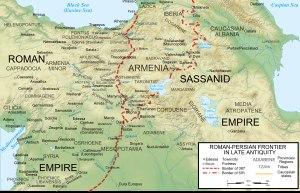
Adarmahān est un général perse, posté à la frontière ouest de l'Empire sassanide, connu pour ses actions contre les forces byzantines lors de la guerre perso-byzantine de 572-591.
Philippicos, Philippikos ou Philippicus était un général byzantin et beau-frère de l'empereur Maurice. Sa carrière de général s'étend sur trois décennies, principalement contre les Sassanides.
La bataille de Solachon se déroule en 586 au nord de la Mésopotamie entre les forces de l'Empire romain d'Orient dirigées par Philippicos et celles de l'Empire sassanide sous les ordres de Kardarigan. Cette opposition fait partie de la longue et indécise guerre byzantino-sassanide entre 572 et 591. La bataille de Solachon se termine par une victoire romaine importante qui consolide la position impériale en Mésopotamie. Toutefois, ce succès n'est pas décisif et la guerre se poursuit jusqu'en 591, date à laquelle où un accord est négocié entre Maurice et Khosro II.
Hermogène est un fonctionnaire byzantin qui sert comme magister officiorum, chef militaire et ambassadeur au cours de la guerre d'Ibérie contre les Sassanides, au début du règne de Justinien.
Tibère II Constantin, est un empereur byzantin de 578 à 582. Thrace d'origine, il appartient à la dynastie justinienne. Tiberius était un général des armées byzantines et commandant des excubites, reconnu pour ses qualités militaires et diplomatiques. Il se distingue sous le règne de Justin II et parvient à se faire nommer César en 574. À la veille de la mort de Justin II, il se fait nommer Auguste et dirige l'Empire à partir de 578. Il nomme Maurice comme Auguste le 13 août 582 qui lui succède comme empereur.
La dynastie des Justiniens s’étend de l’accession au pouvoir de Justin Iᵉʳ, fondateur de la dynastie, au renversement de Maurice. Ce fut le premier âge d’or de l’empire au cours duquel il atteignit, sous Justinien Iᵉʳ, sa plus grande étendue territoriale regagnant l’Afrique du Nord, le sud de l’Illyrie, une partie de l’Espagne, ainsi que l’Italie.
Bessas était un général de l'Empire romain d'Orient d'origine gothique et venant de Thrace. Il est surtout connu du fait de ses participations aux guerres de Justinien, s'illustrant contre les Sassanides dans la guerre d'Ibérie et, sous la direction de Bélisaire, lors de la guerre gothique. Toutefois, après le départ de Bélisaire de l'Italie, il dut faire face à la contre-offensive des Goths et fut largement responsable du sac de Rome en 546. Il retourna alors en Orient, disgracié. En dépit de son âge, il revint à un poste de général lors de la guerre lazique. Là, il s'illustra par la reconquête de Pétra mais sa passivité par la suite conduisit Justinien à le démettre de ses fonctions et à l'exiler en Abasgie.
Cours ou Curs est un général byzantin du VIᵉ siècle.
Maurice est empereur romain de 582 à 602.
Khosro, Khosrau, Khosrow ou Husrav Iᵉʳ, ou encore Anushiravan ou Nouschirwân, le Juste, est le fils et successeur de Kavadh Iᵉʳ, et l'un des empereurs d'Iran sous la dynastie sassanide. En tant que Shah, il pose les fondations de nombreuses villes nouvelles et de palais ; les routes commerciales sont réparées et de nouveaux ponts et barrages sont construits sous son règne. Pendant le règne de Khosro Iᵉʳ, les arts et les sciences sont florissants en Iran, et l'Empire sassanide est à son apogée. Son règne ainsi que celui de son père et celui de son successeur Khosro II sont considérés comme un « second âge d'or » dans l'histoire de l'Empire sassanide.
Tamkhosrau ou Tamkhosro est un général perse sassanide connu pour ses actions lors des guerres byzanto-perses de la fin du VIᵉ siècle. Il est l'un des généraux en chef du chah Khosro Iᵉʳ. Comme l'indique son nom honorifique « fort Khosrô », il est particulièrement respecté parmi ses hommes.
Phocas, né vers 547 et mort le 5 octobre 610, est un empereur byzantin de 602 à 610.
Sittas est un général byzantin lors du règne de Justinien. Au cours de la guerre d'Ibérie contre l'Empire sassanide, Sittas reçoit le commandement des forces en Arménie alors que Bélisaire dirige les troupes en Mésopotamie. Il remporte une victoire contre les Sassanides à la bataille de Satala.
La guerre de 602 à 628 entre les empires byzantin et perse sous la dynastie sassanide marque la dernière et la plus sanglante phase du long conflit qui opposa les deux empires. La phase précédente s’était terminée en 591 lorsque l’empereur Maurice avait aidé le roi Khosro II à regagner son trône. En 602, Maurice fut assassiné par son rival, Phocas. Khosro saisit ce prétexte pour déclarer la guerre à l’empire byzantin. Cette guerre devait s’étendre sur plus de vingt ans et s’avérer la plus longue, enflammant l’Égypte, le Levant, la Mésopotamie, le Caucase et l’Anatolie et venant aux portes mêmes de Byzance.
Justinien est un aristocrate et général byzantin, membre de la dynastie justinienne régnante. En tant que soldat, il s'est distingué dans les Balkans et dans l'est face aux Sassanides. Dans ses dernières années, il complote sans succès contre le régent puis empereur Tibère II Constantin.